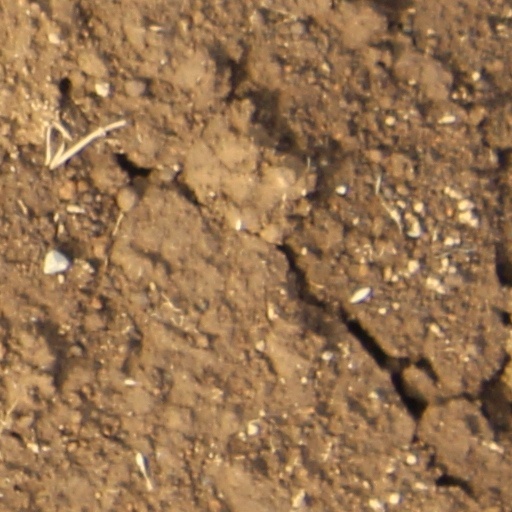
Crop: wheat